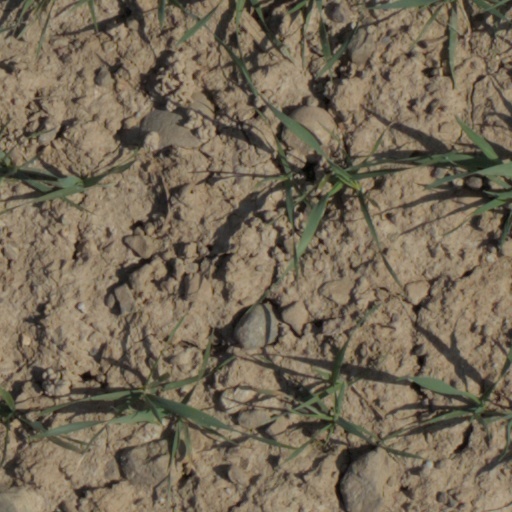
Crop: wheat